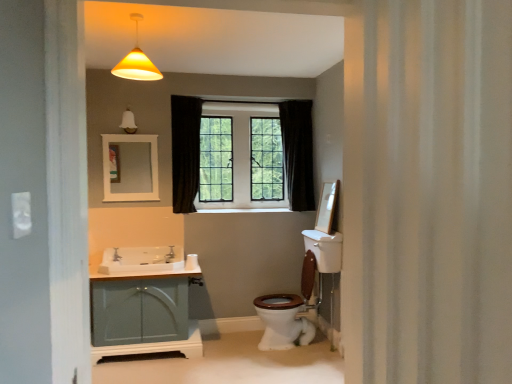
Question: Locate the matte teal cabinet at lower left in the image.
Answer: [(0.277, 0.794)]